History of Central Africa

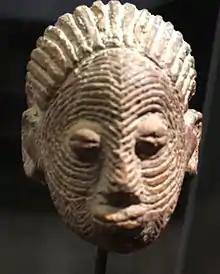
Terracotta Sao statuette

Sao civilisation began as early as the 6th century BCE or the 4th century BCE, and by the end of the 1st millennium BCE, their presence was well established around Lake Chad and near the Chari River. The city states of the Sao reached their apex at some point between the 9th century CE and 15th CE.